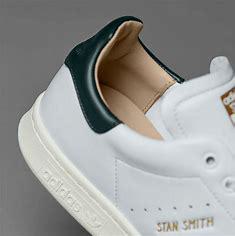
Brand: adidas
Model: originals Adidas Originals Stan Smith